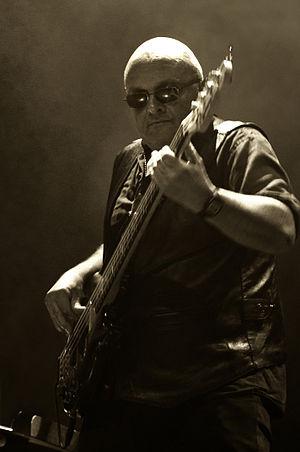
Portrait du bassiste fançais Jannick TOP lors du concert du groupe TROC à Nice, le 28 novembre 2011, au CEDAC de Cimiez (salle du Conservatoire).
Jannick Top est un compositeur, arrangeur, bassiste et violoncelliste français, né à Marseille le 4 octobre 1947.